European Commission

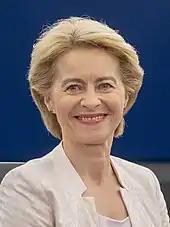
Incumbent President von der Leyen

Louis Armand led the first Commission of Euratom. Walter Hallstein led the first Commission of the EEC, holding the first formal meeting on 16 January 1958 at the Château of Val-Duchesse. It achieved agreement on a contentious cereal price accord, as well as making a positive impression upon third countries when it made its international debut at the Kennedy Round of General Agreement on Tariffs and Trade (GATT) negotiations. Hallstein notably began the consolidation of European law and started to have a notable impact on national legislation. Little heed was taken of his administration at first but, with help from the European Court of Justice, his Commission stamped its authority solidly enough to allow future Commissions to be taken more seriously. In 1965, however, accumulating differences between the French government of Charles de Gaulle and the other member states on various subjects (British entry, direct elections to Parliament, the Fouchet Plan and the budget) triggered the "empty chair" crisis, ostensibly over proposals for the Common Agricultural Policy. Although the institutional crisis was solved the following year, it cost Étienne Hirsch his presidency of Euratom and later Walter Hallstein the EEC presidency, despite his otherwise being viewed as the most 'dynamic' leader until Jacques Delors.